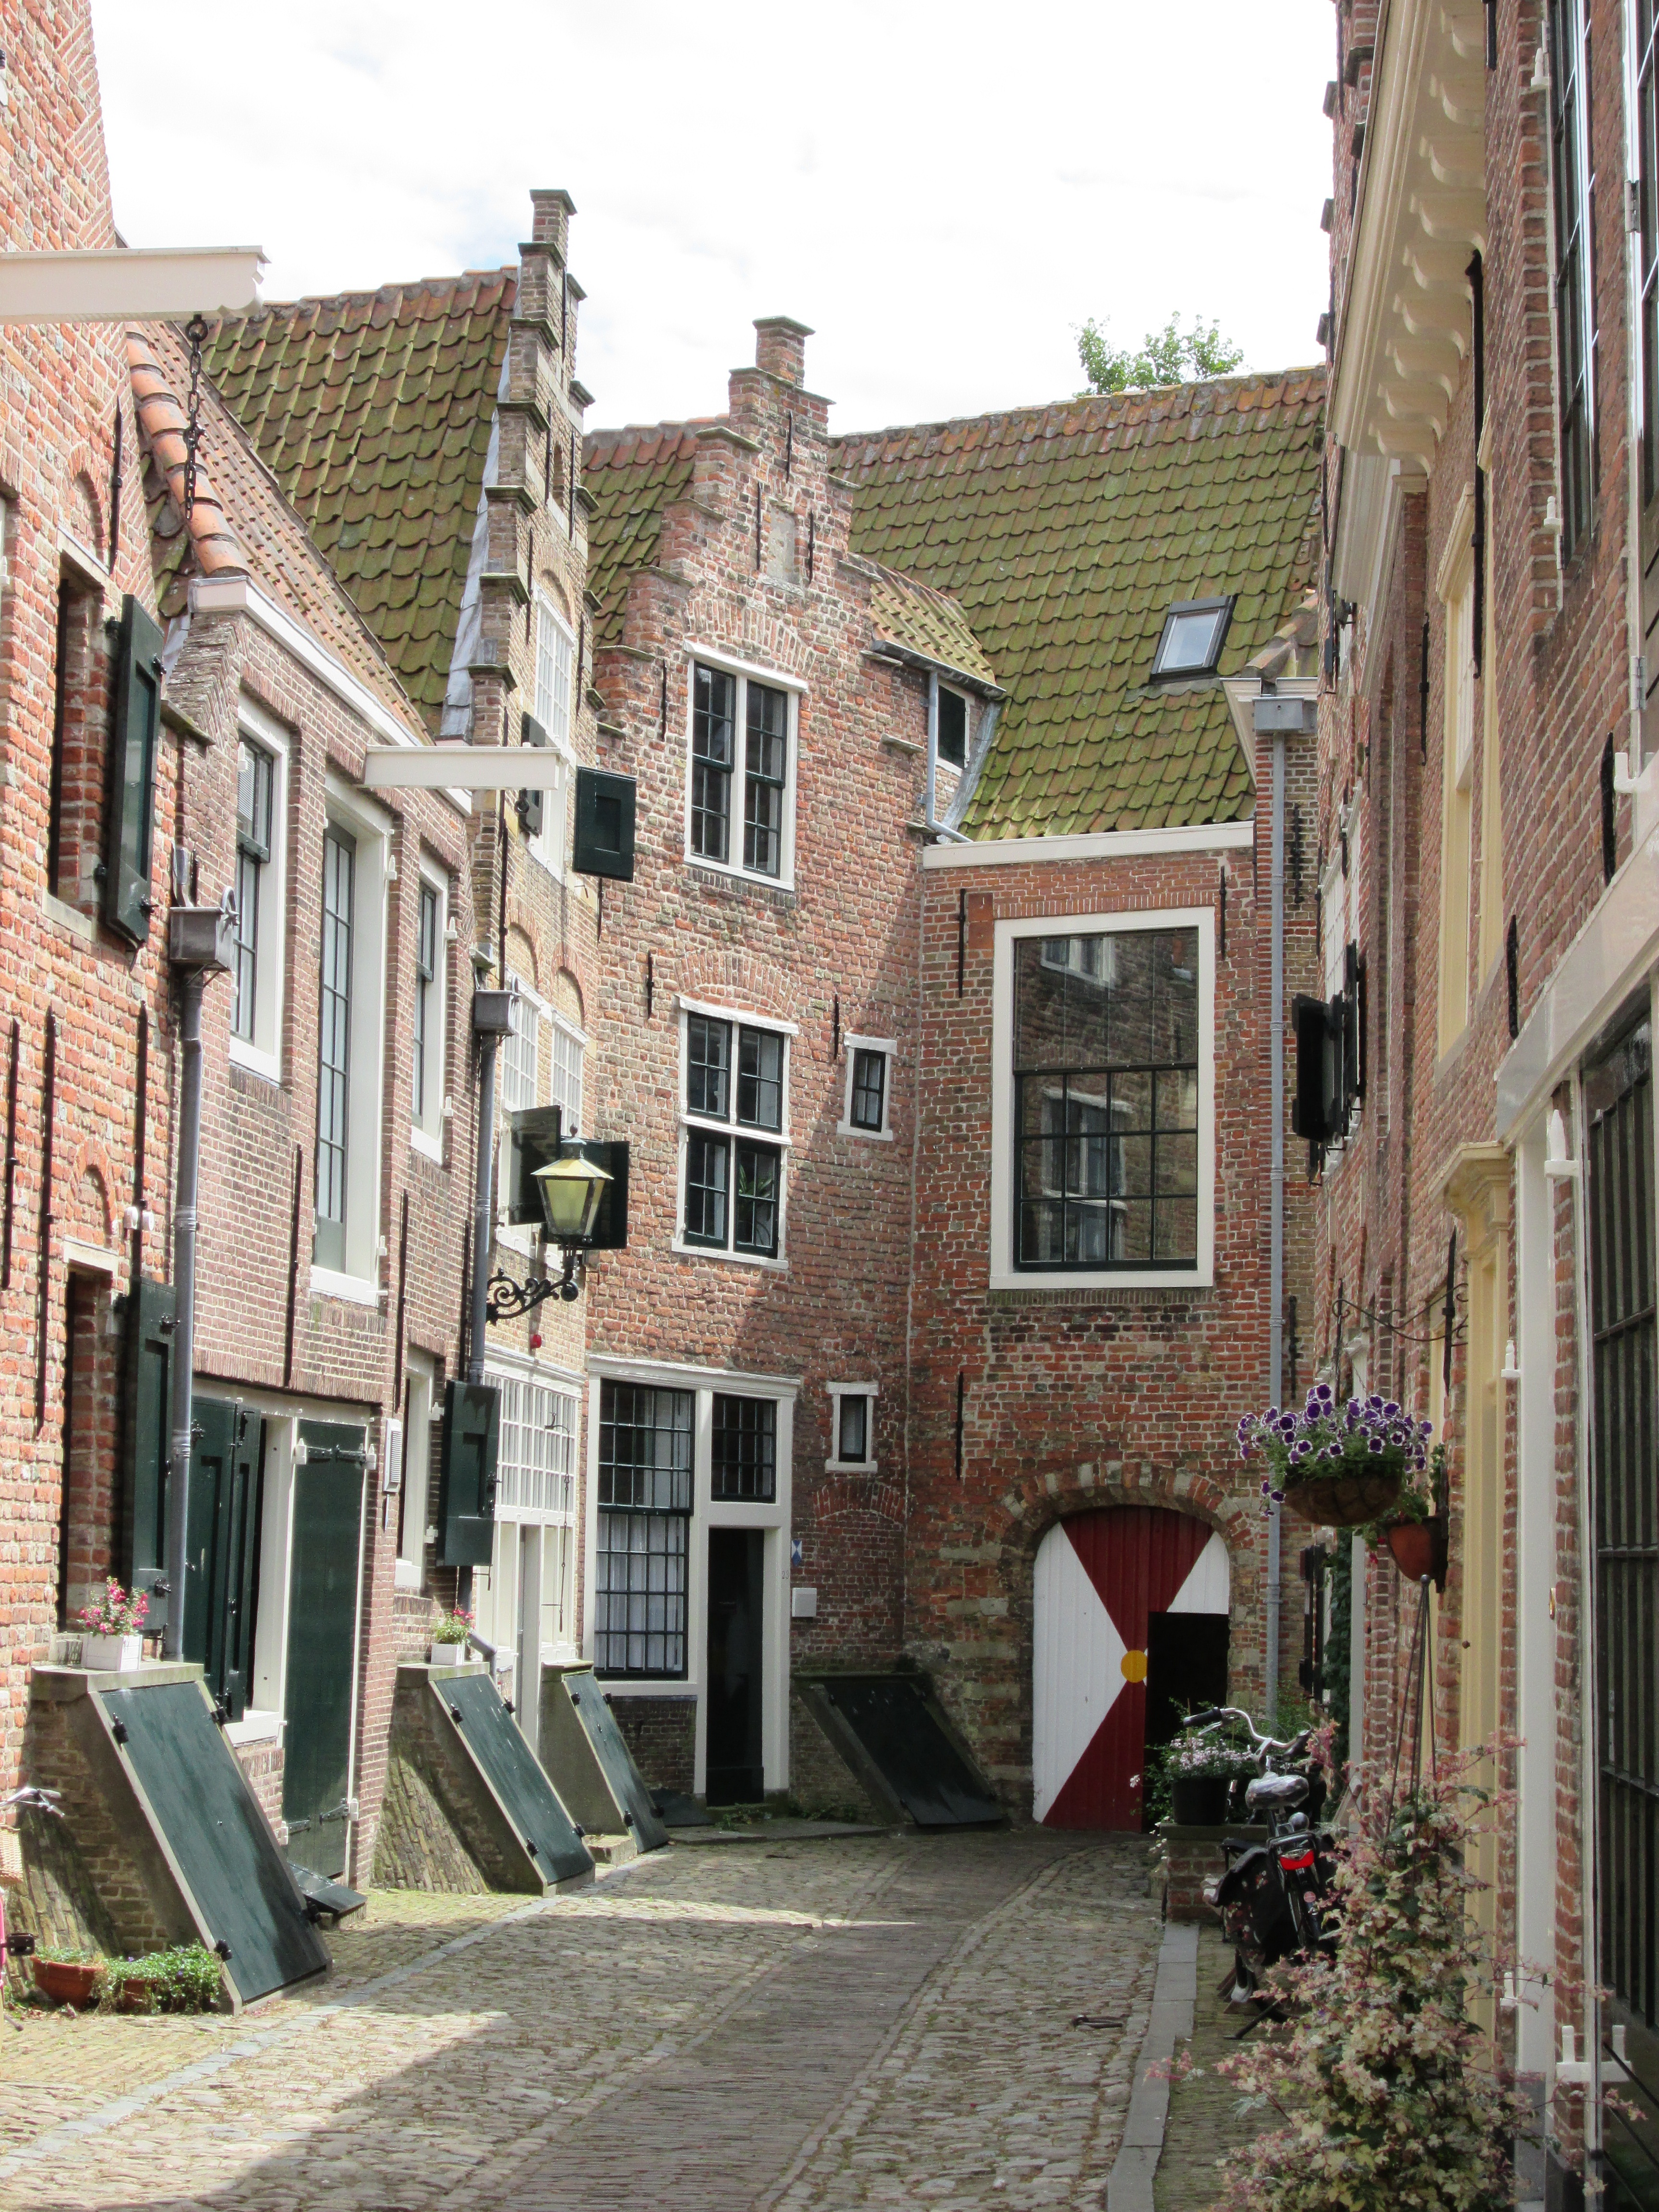
architecture, road, street, house, town, alley, city, home, monument, village, suburb, rose, cottage, facade, property, apartment, waterway, historic building, courtyard, center, estate, neighbourhood, side street, historical center, residential area, human settlement